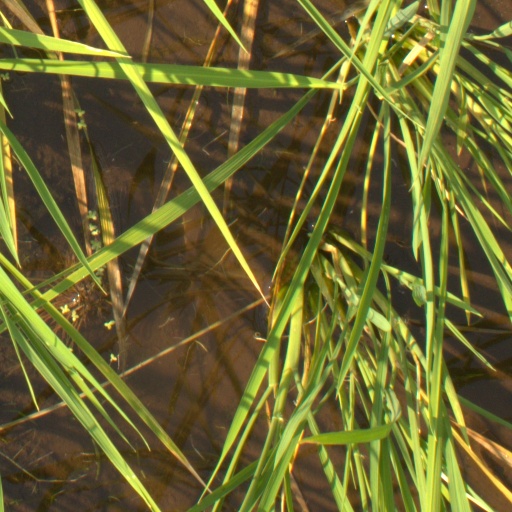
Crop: rice